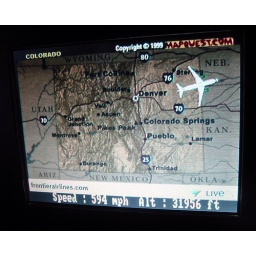
Taken from the TV in front of my seat on the plane back.